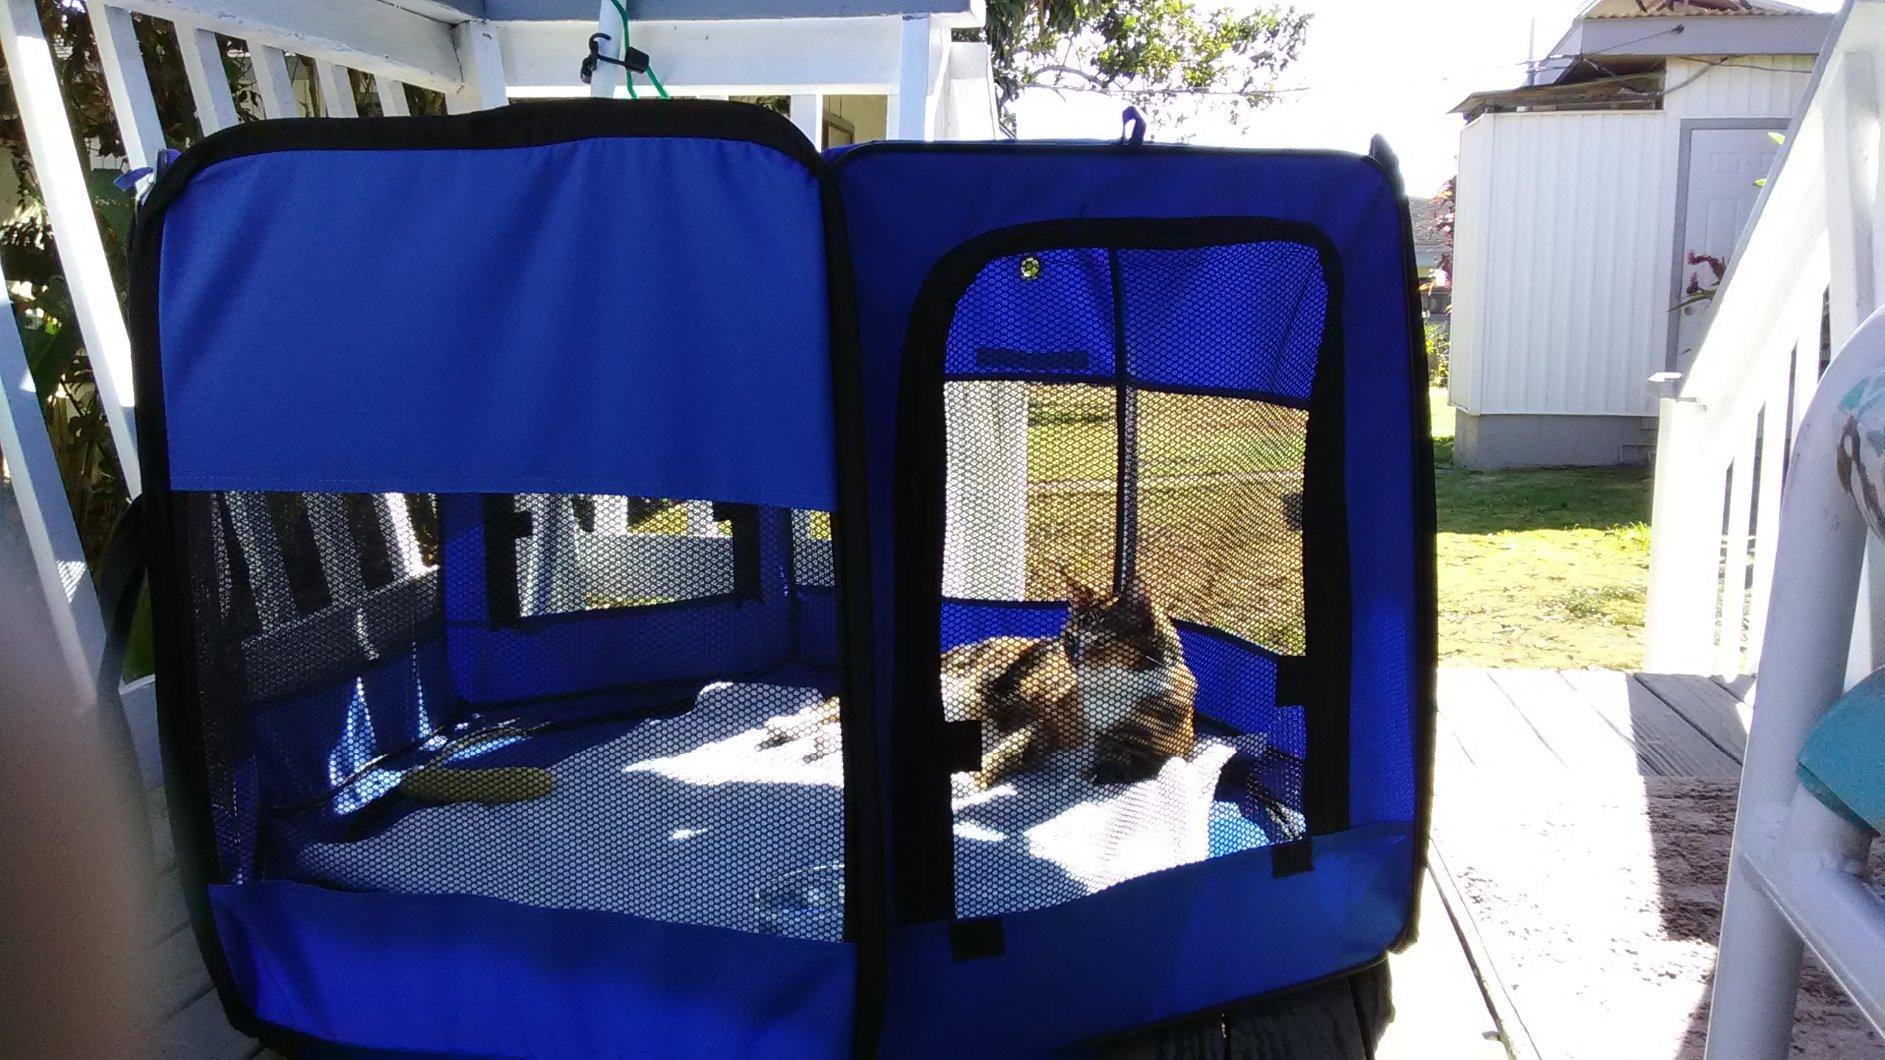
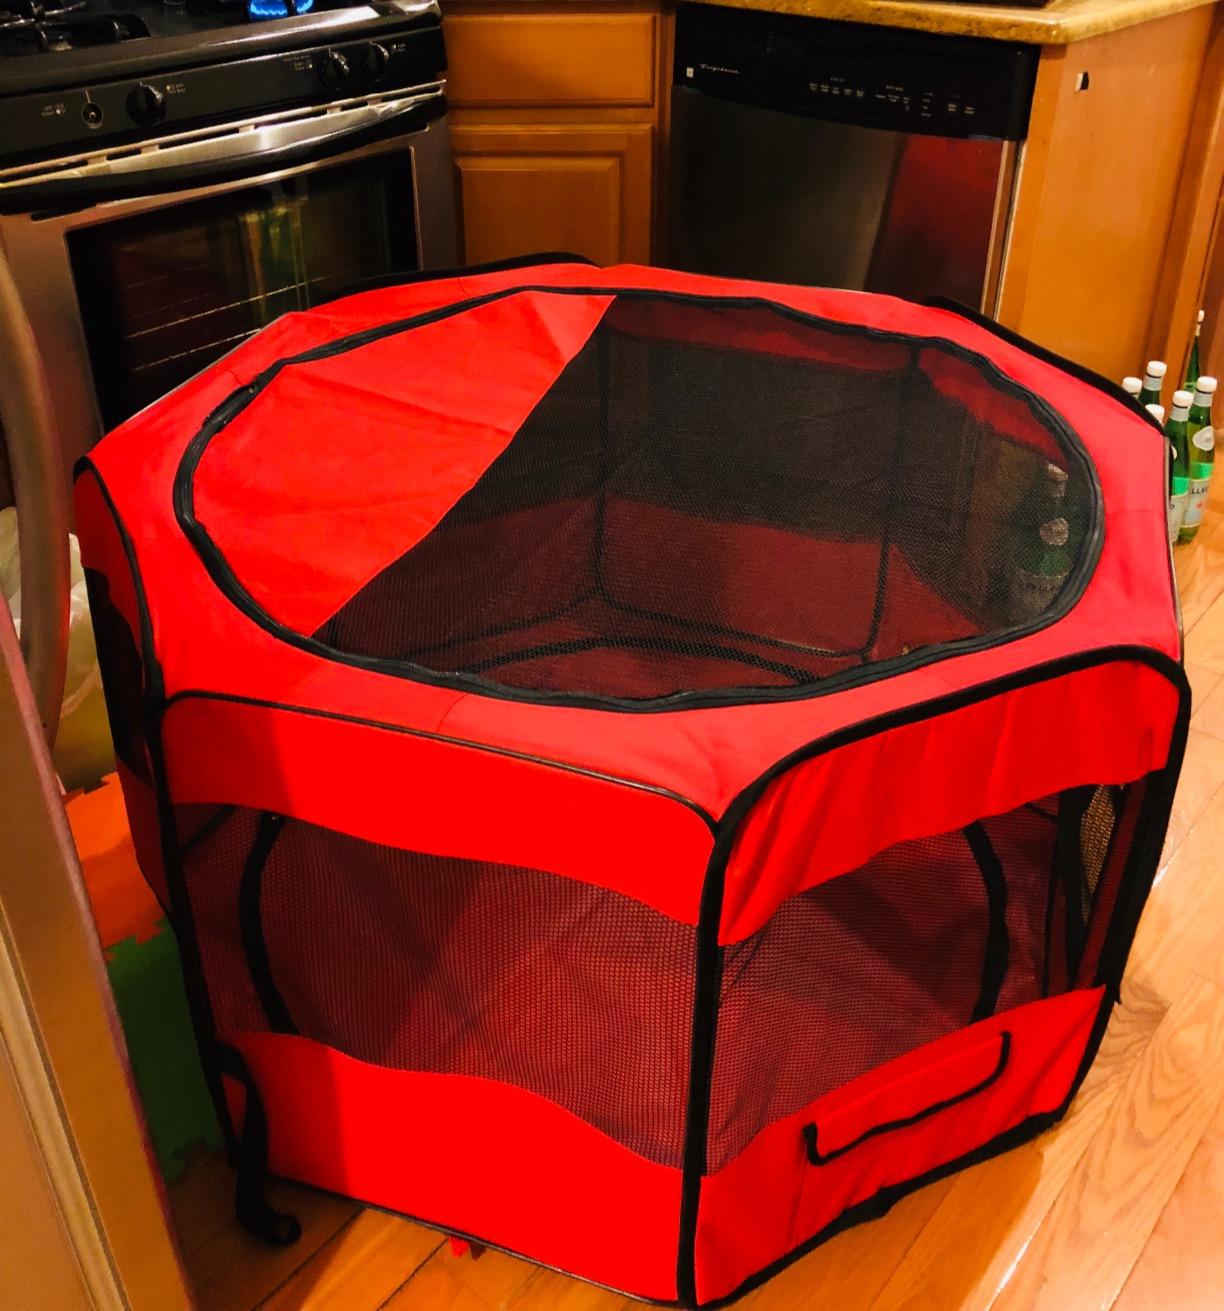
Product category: items_kennel
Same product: no